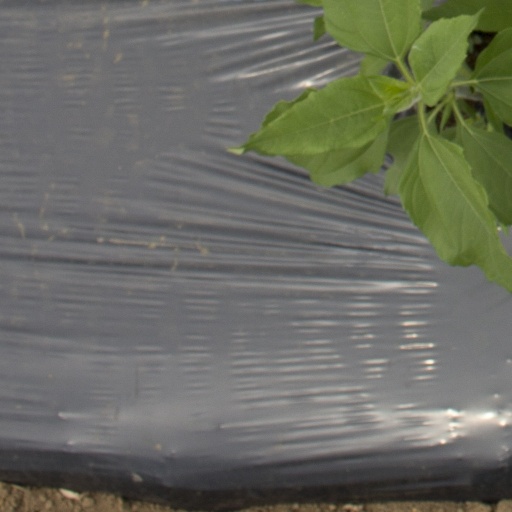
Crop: Jerusalem artichoke